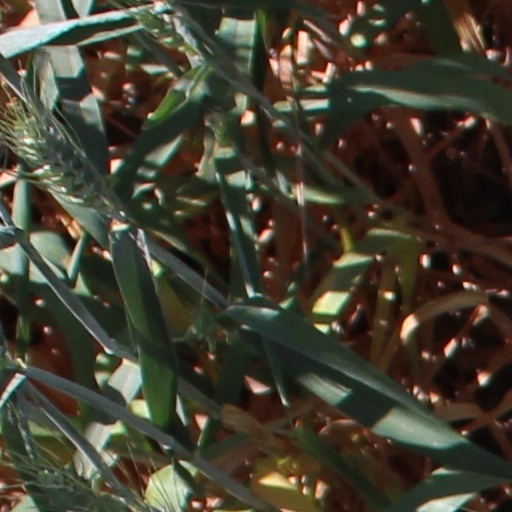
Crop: wheat